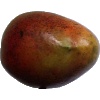
Label: red_mango